La Galgada (archaeological site)

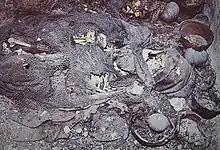
Burial I, a corpse at the F-12:B-2 tomb in La Galgada. Archaeologists have established the figure to have been a male over the age of fifty, who was flexed on his right side. Surrounding him are cotton bags, baskets and gourd vessels that have been deposited as offerings.

The archaeological site of La Galgada in Peru is an example of a ceremonial monument built within the Kotosh Religious Tradition during the preceramic, or Late Archaic period of Andean history. The site itself is located on the eastern bank of the Tablachaca River, the principal tributary of the Santa River. The site is located in the Tauca District of what is now the Pallasca Province of the Republic of Peru.